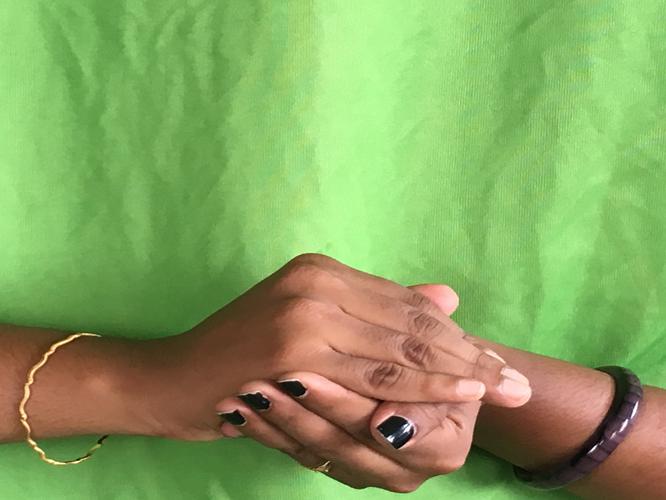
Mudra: Samputa
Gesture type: double_hand